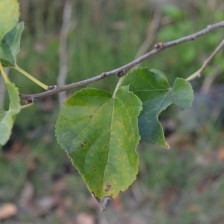
Variety: Kamphaengsaeng42